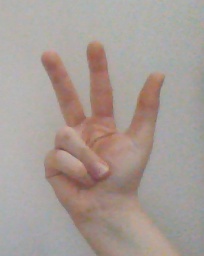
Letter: al